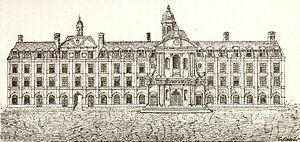
Gravure de l'ancien séminaire des Eudistes de Caen au XIXe
Cette chronologie de Caen recense les grands événements qui ont marqué l'histoire de la ville de Caen, capitale de la région Basse-Normandie et de sa proche couronne.
Le séminaire des Eudistes de Caen est l'un des premiers séminaires fondés à Caen par Jean Eudes. Le bâtiment, construit dans la deuxième partie du XVIIᵉ siècle sur la place Royale, a été transformé en hôtel de ville pendant la Révolution française. À partir du XIXᵉ siècle, il a abrité également le musée des Beaux-Arts de Caen et la bibliothèque municipale. Il a été totalement détruit en 1944 pendant la bataille de Caen et n'a pas été reconstruit.